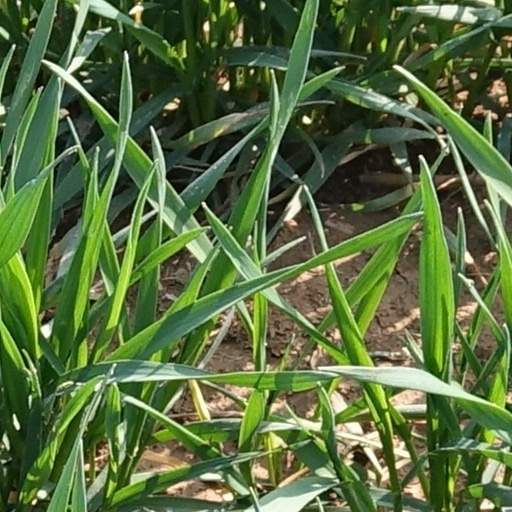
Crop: wheat